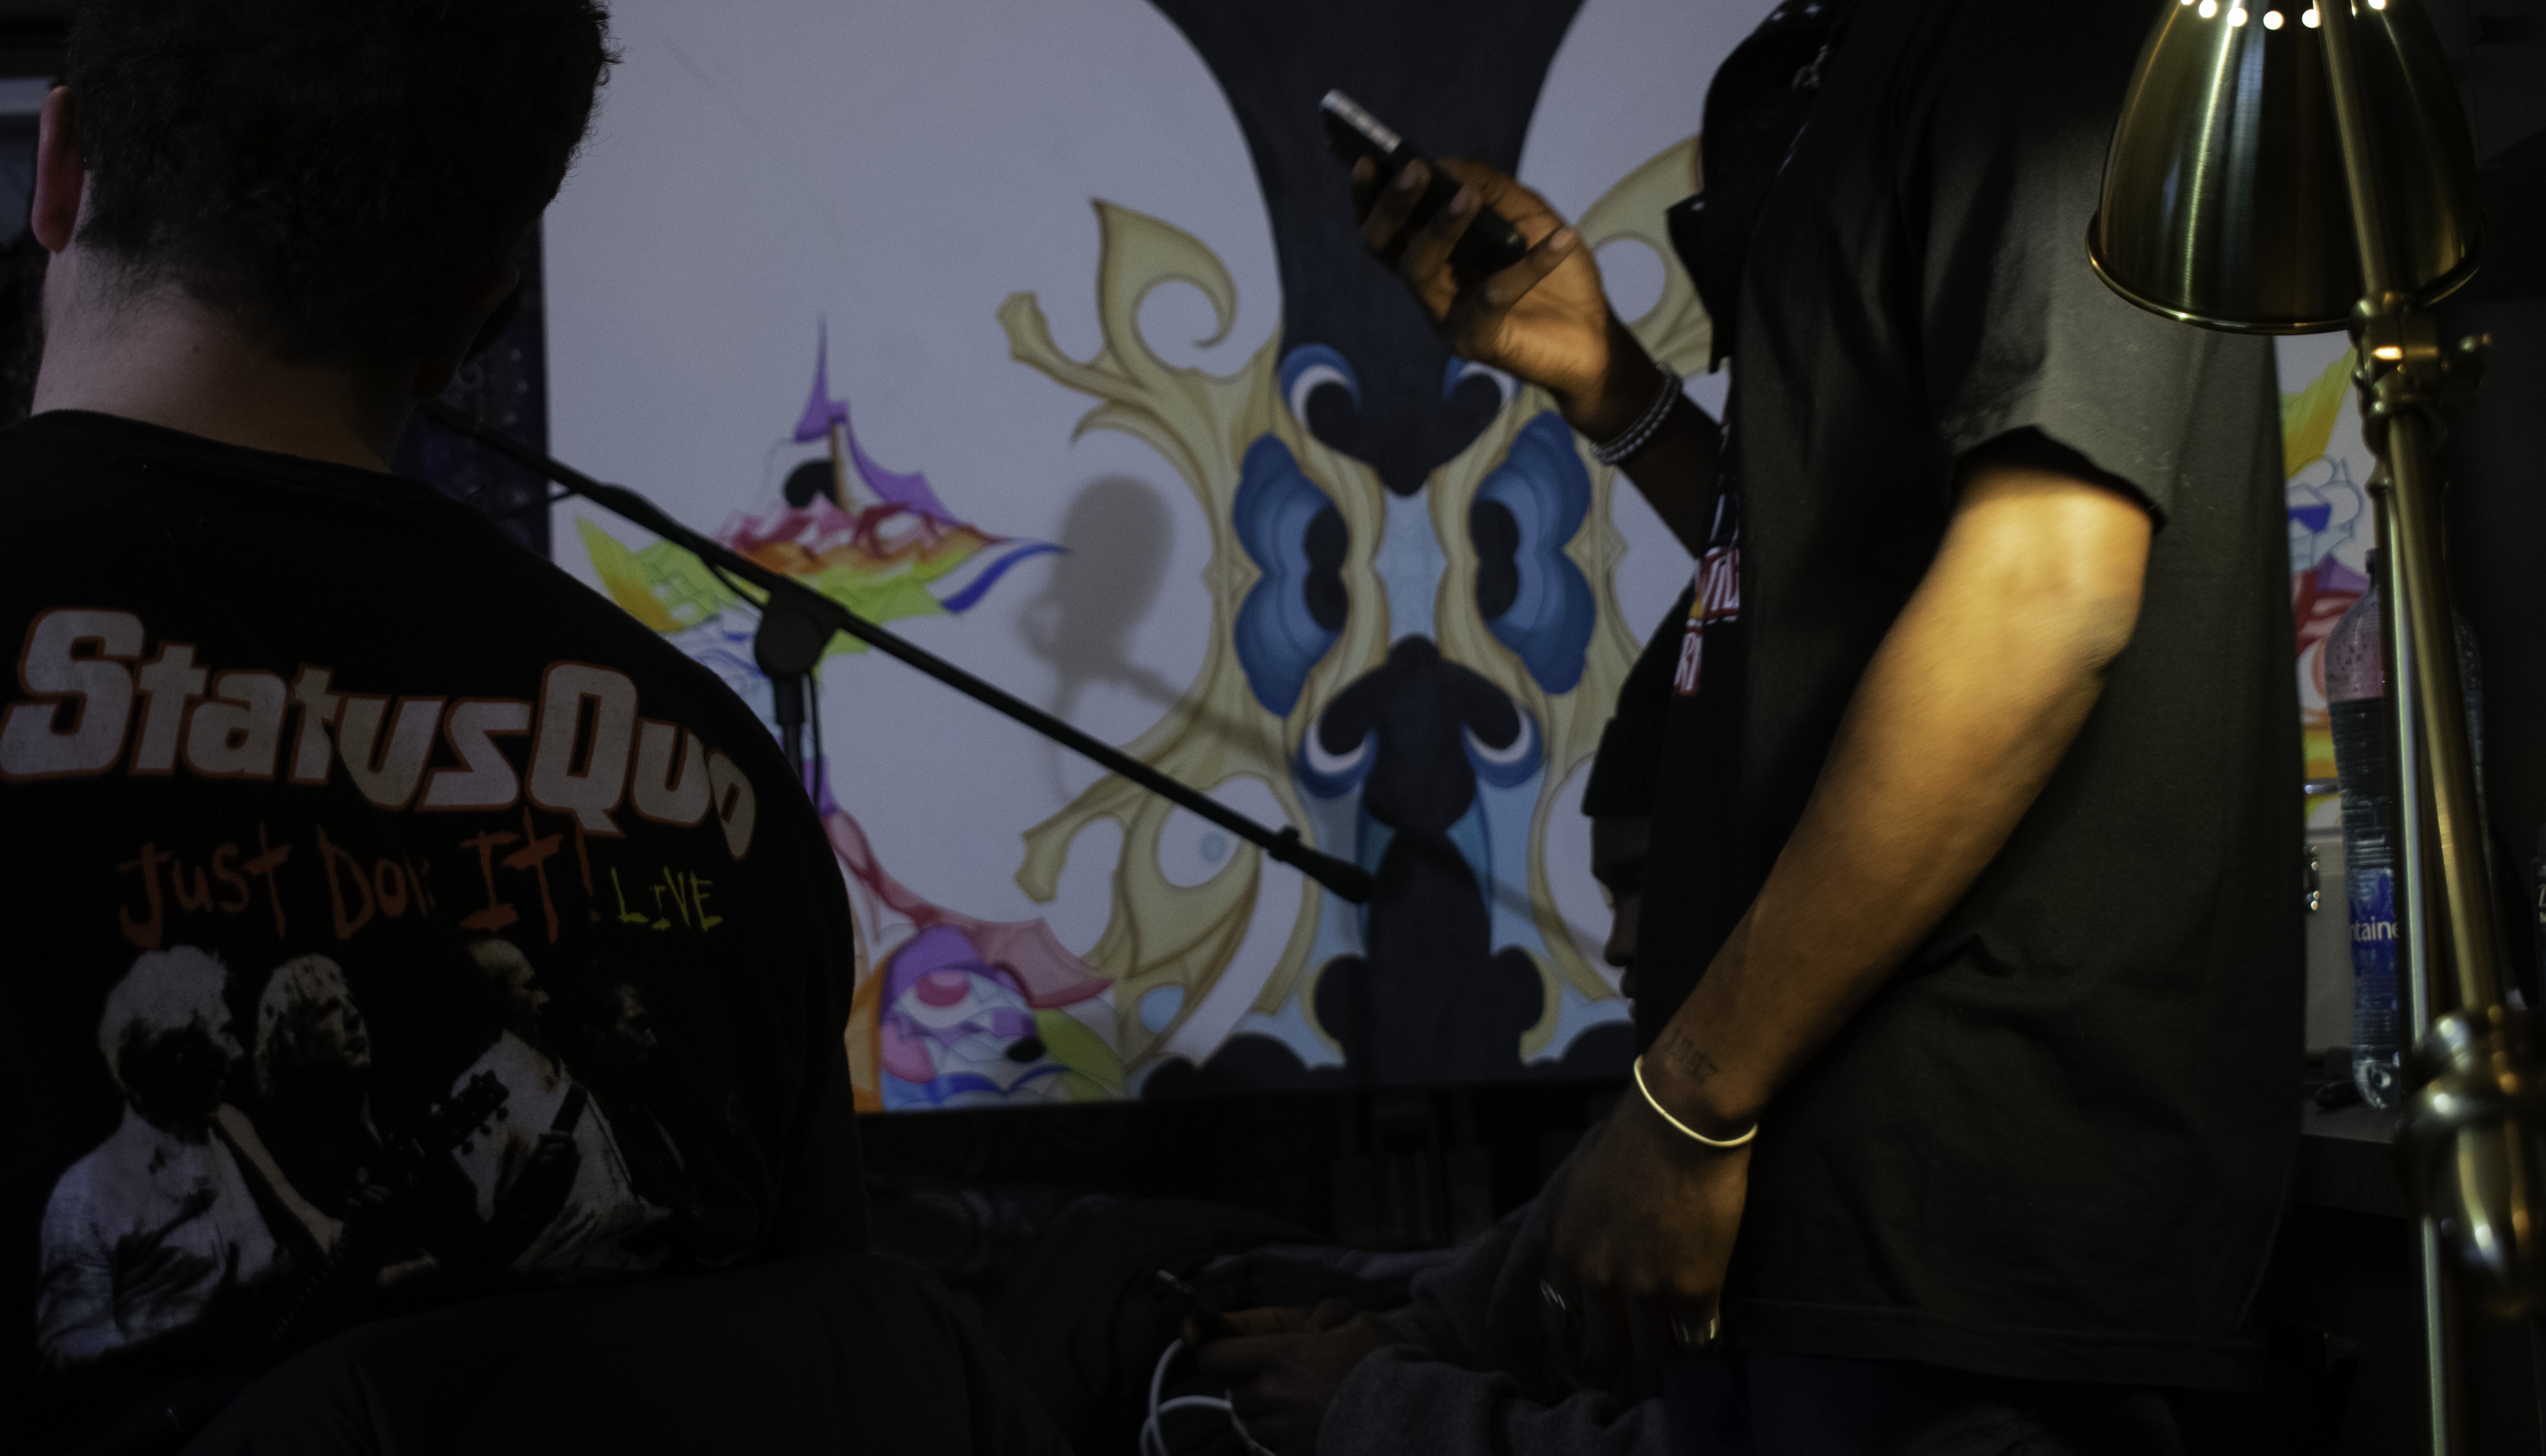
Brecht, Corbeel, illustration, art, work, photography, outside, inside, light, composition, national, nature, color, colour, design, popular, tree, france, belgium, germany, italy, brussels, Brecht Corbeel, decoration, props, concept art, photobashing, reference, blog, people, panda, event, visual arts, performance, t shirt